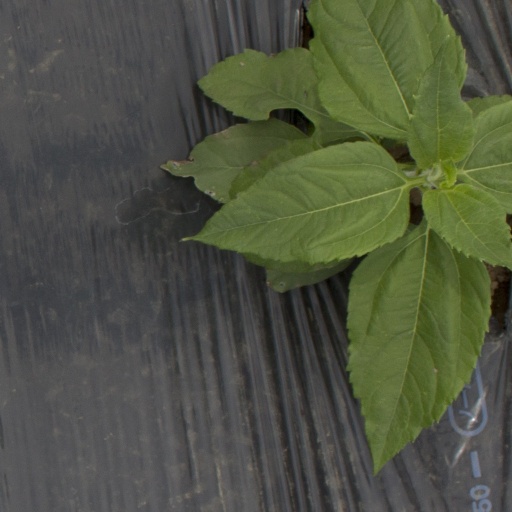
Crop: Jerusalem artichoke